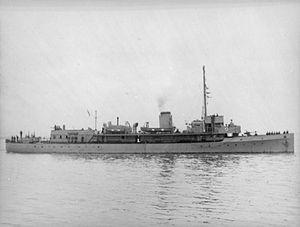
William Hamilton and Company était une entreprise de construction navale britannique située à Troon et Ayr dans le Ayrshire en Écosse.